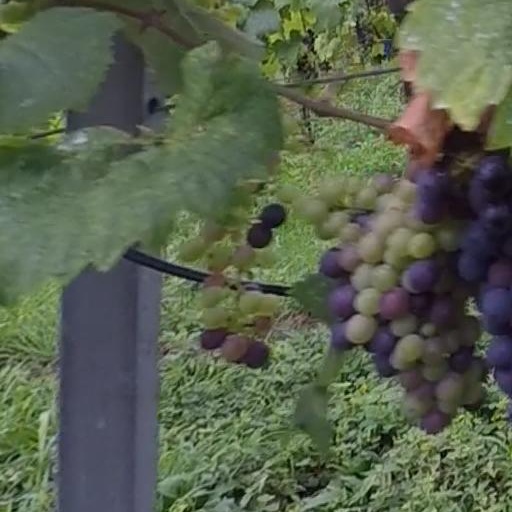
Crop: grape